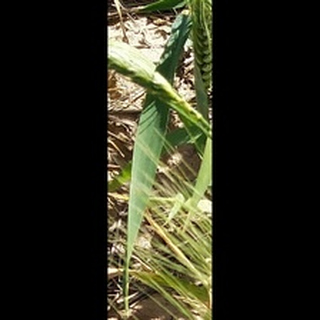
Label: healthy_wheat